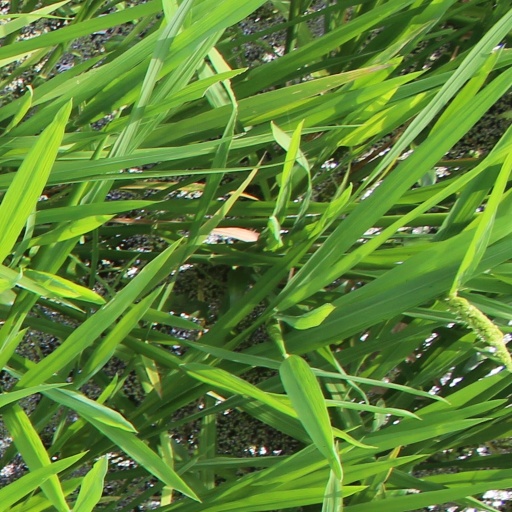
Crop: rice